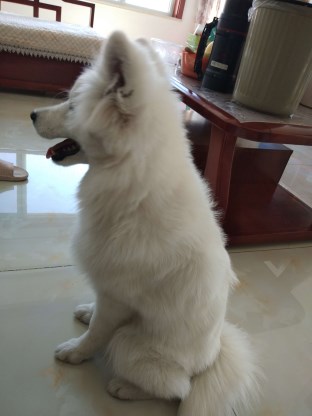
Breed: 2192-n000088-Samoyed